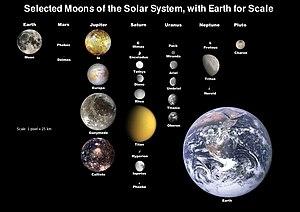
Dans le Système solaire, 184 satellites naturels ont été mises en évidence comme orbitant autour d'une planète ou d'une planète naine. On en dénombre près de 345 autour de planètes mineures et des découvertes sont annoncées régulièrement. Parmi ces satellites, seuls 19 ont une masse suffisante pour avoir acquis une forme sphéroïdale sous l'effet de leur propre gravité.